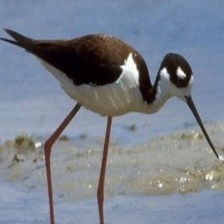
Species: BLACK NECKED STILT
Scientific name: HIMANTOPUS MEXICANUS